British Bangladeshis

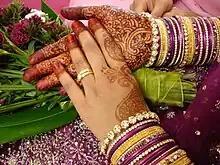
A bride in London with hands decorated with henna and bangles

British Bangladeshis are overwhelmingly Muslim, with the largest number of followers of a single religion among any ethnic group in the UK (along with Pakistanis), though there are small minorities who adhere to other religions or identify as irreligious. In London, Bangladeshi Muslims make up 22.4% of all London Muslims, more than any other single ethnic group in the capital. Majority are Sunni with the largest affiliations include Deobandi or Tablighi Jamaat, the Jamaat-e-Islami movement, and the Sufi Fuloti movement founded by Saheb Qiblah Fultali. The Hizb ut-Tahrir, and the Salafi movement also have a small following.